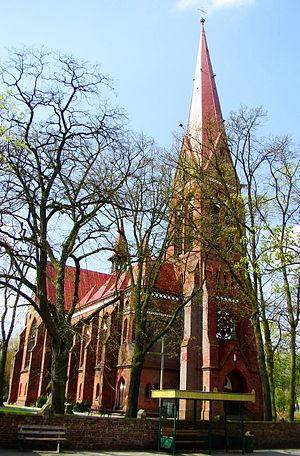
Police est une ville de la voïvodie de Poméranie occidentale, dans le nord-ouest de la Pologne. Sa population s'élevait à 33 742 habitants en 2013.